Dewoitine D.338

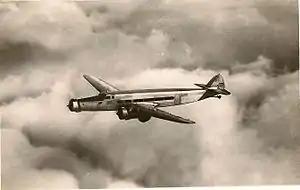

The Dewoitine D.338 was a 1930s French 22-passenger airliner built by Dewoitine. The D.338 was a late-1930s French airliner and served on long-distance routes. When World War II began it was pressed into military service.